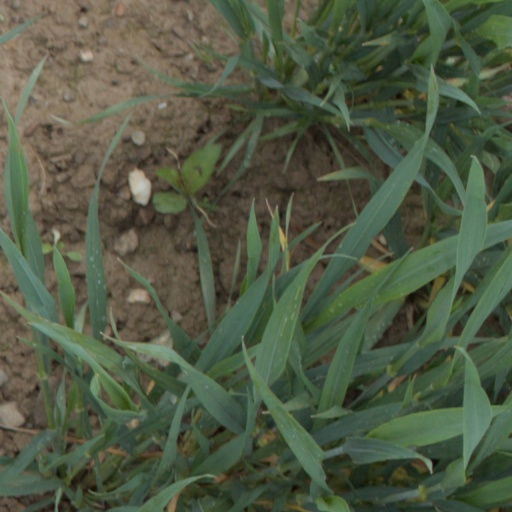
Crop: wheat